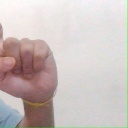
अक्षर: इ